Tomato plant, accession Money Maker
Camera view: vertical (180 deg); turntable rotation: 270 degrees
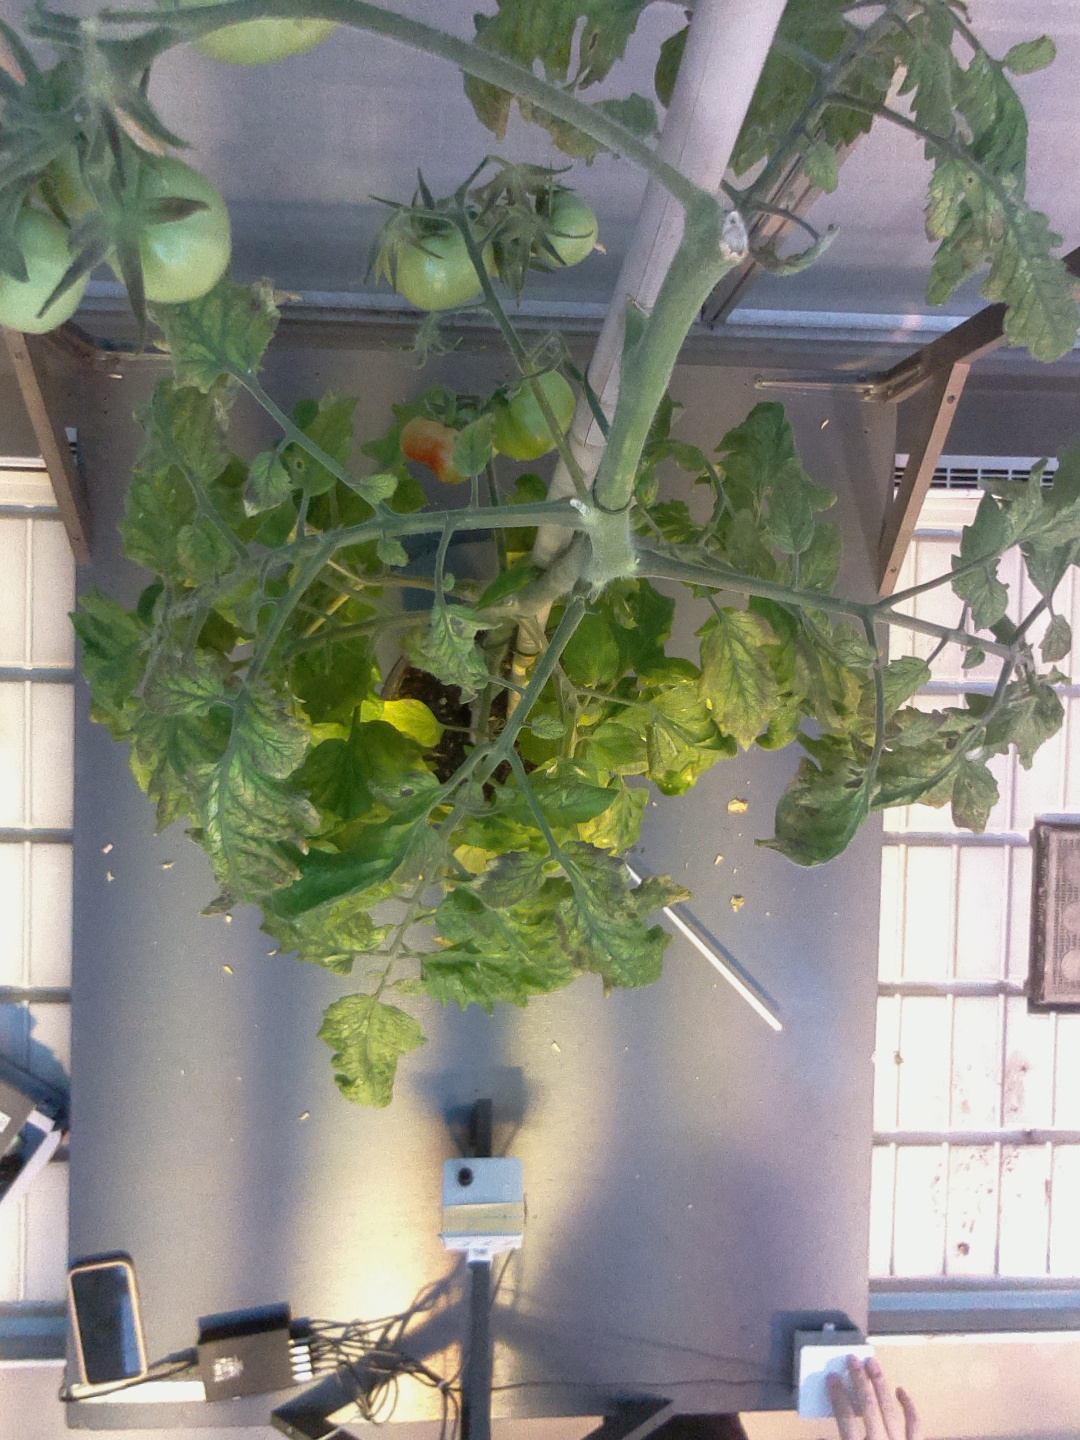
BBCH growth stage 80: fruits start showing typical ripe color (orange -> red)